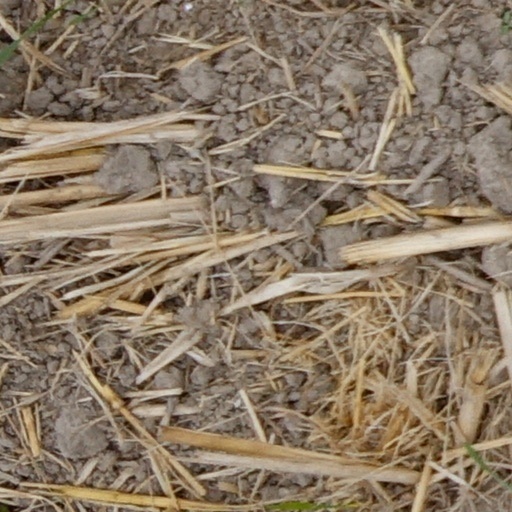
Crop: wheat